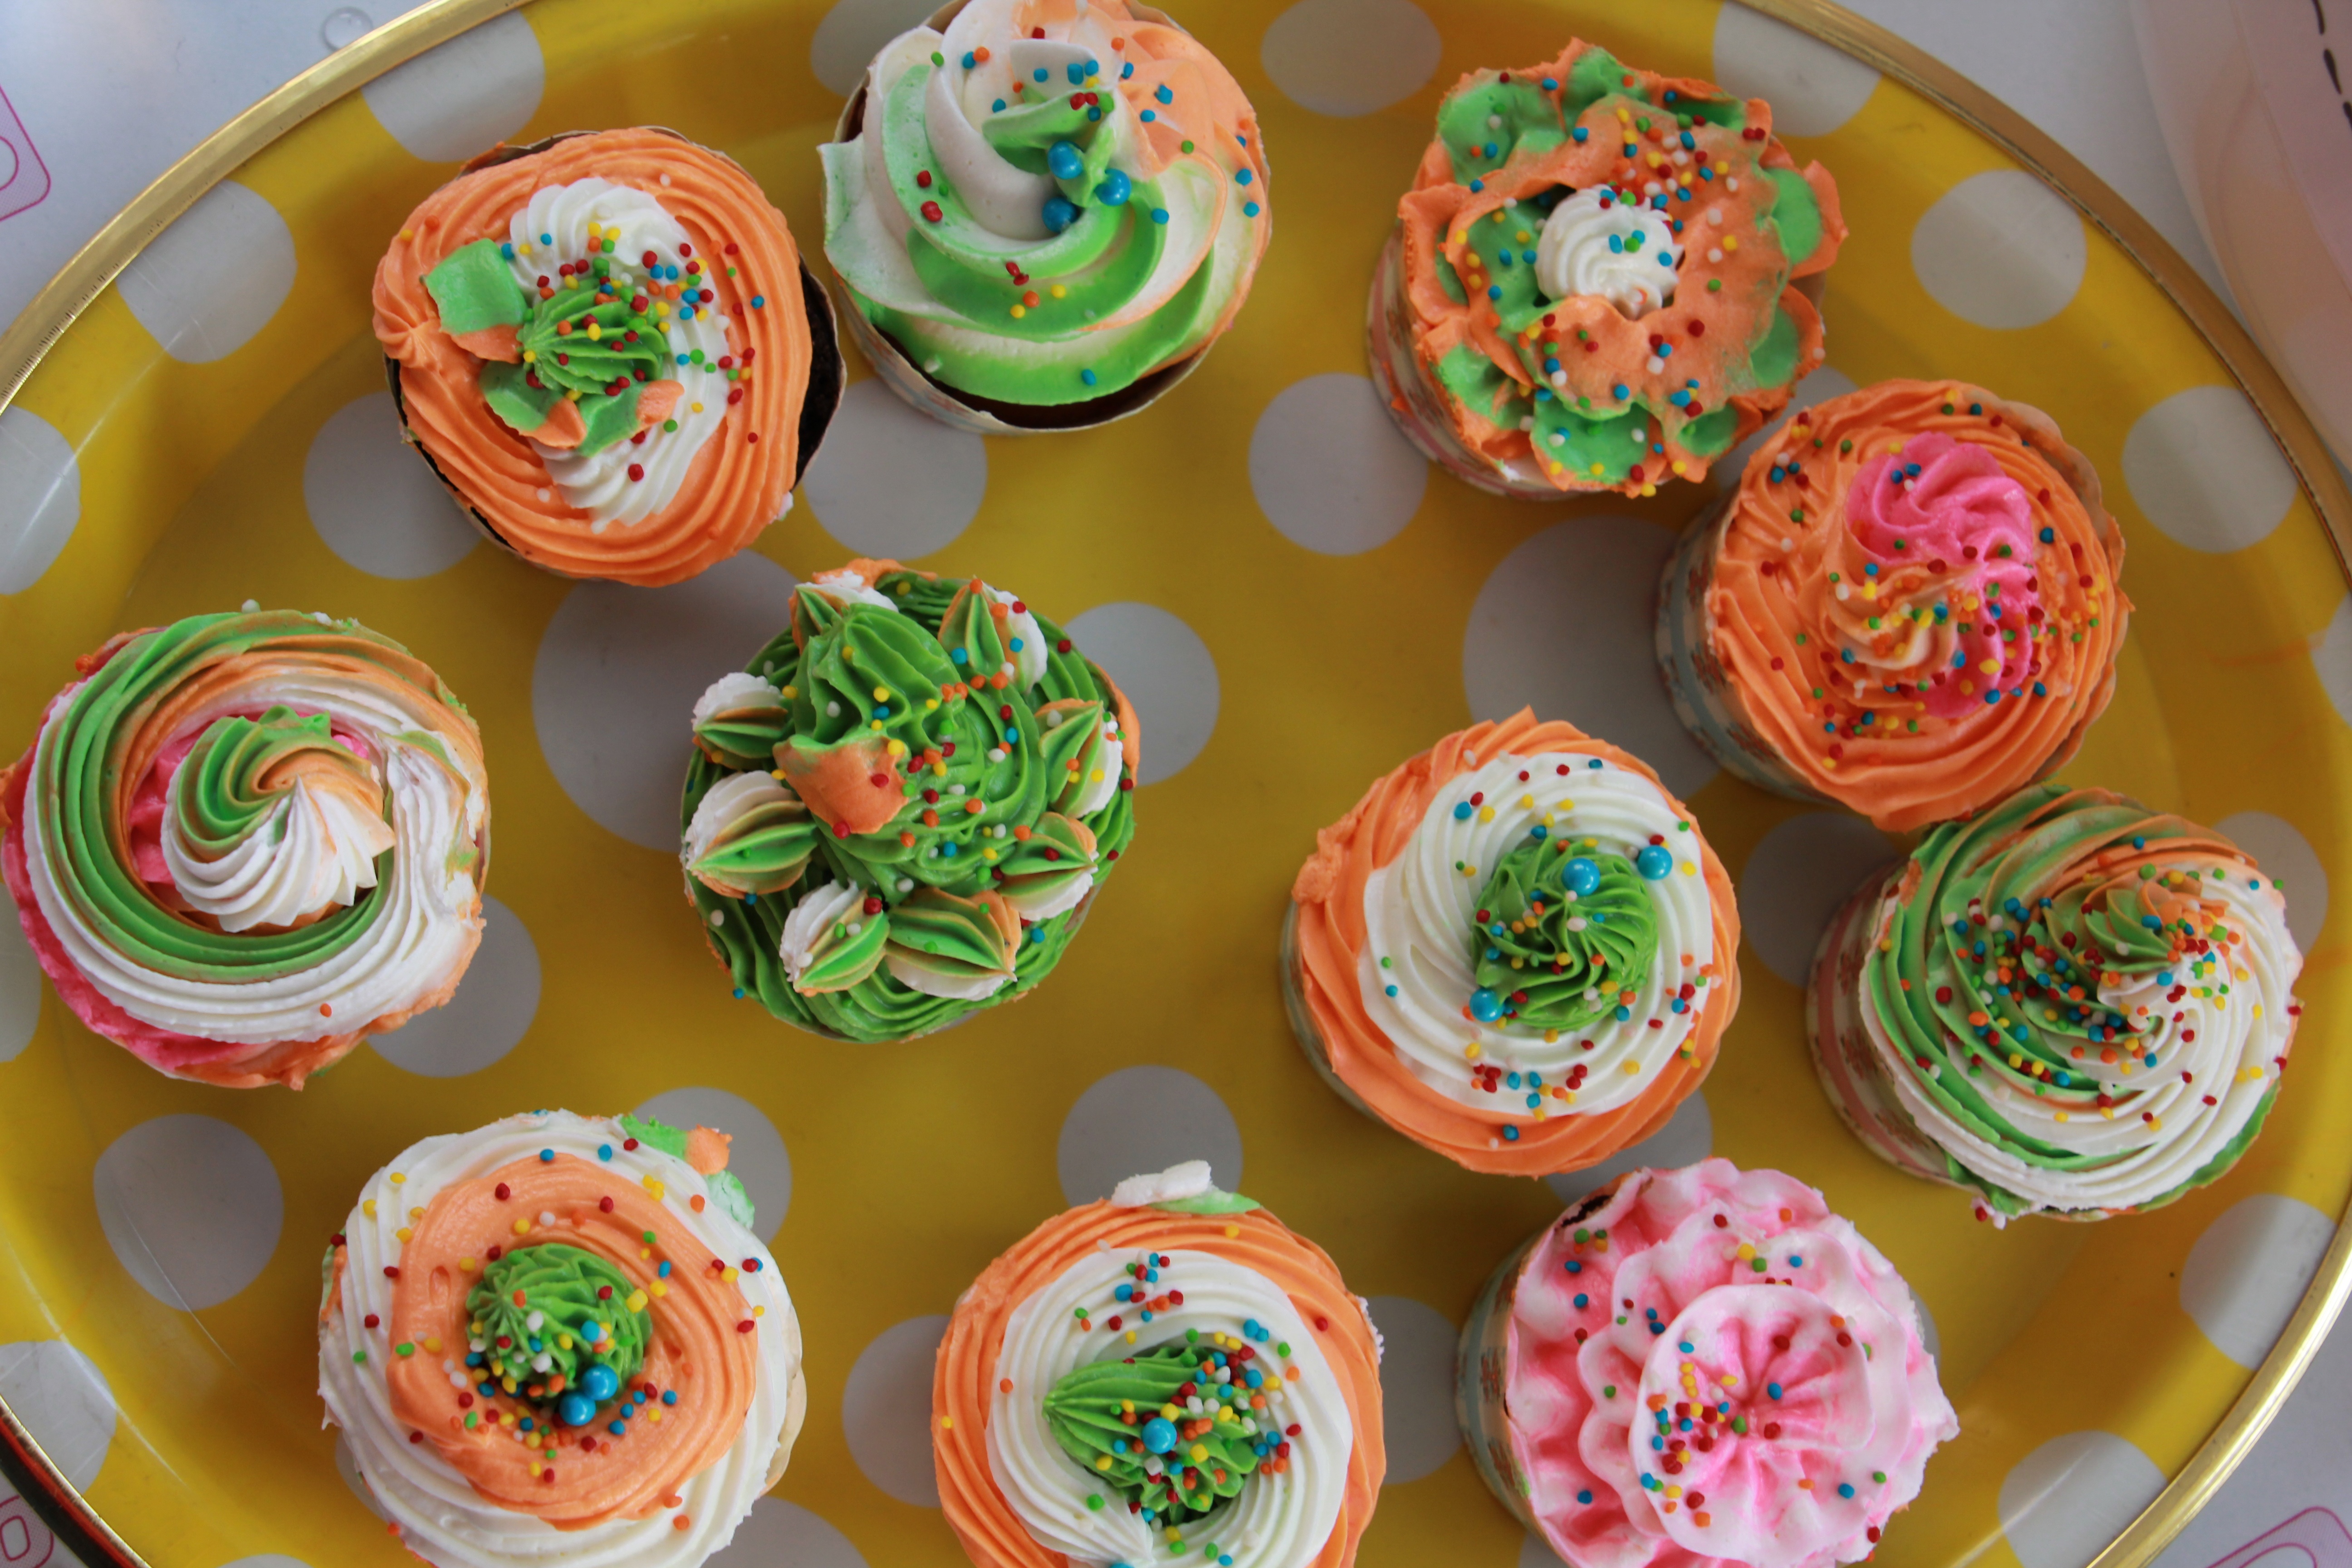
fruit, sweet, food, yellow, cupcake, baking, snack, dessert, eat, indulgence, cream, delicious, cake, eating, sugar, icing, tasty, cupcakes, diet, sweetness, cakes, buttercream, cake decorating, snack food, indulging